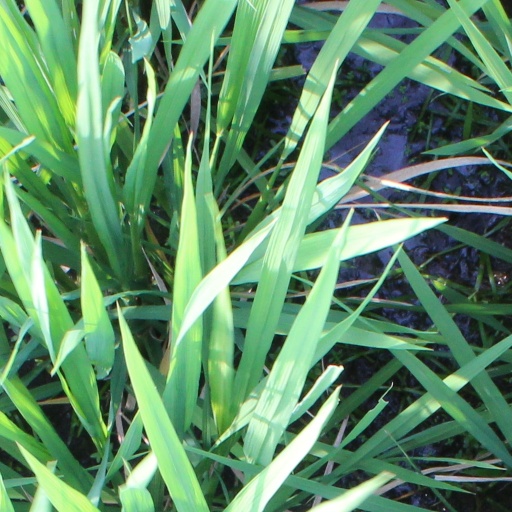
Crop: rice